Central Election Commission (Russia)

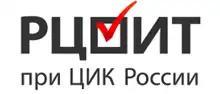
Logo of the RCTET at the CEC of Russia

An institution subordinate to the Central Election Commission of the Russian Federation. The main goals of its activities are training of election organizers and other participants in the electoral process, as well as improving the level of legal culture of citizens. Since 2015, the Center has a branch in the Republic of Crimea and the city of Sevastopol.